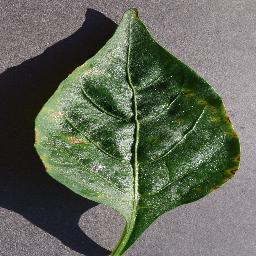
Label: Pepper,_bell___Bacterial_spot